Holocnemus pluchei

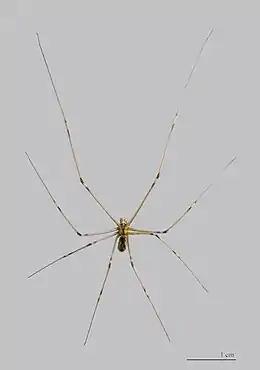
"Holocnemus pluchei", museum specimen

"Holocnemus pluchei" belongs to the family Pholcidae, which contains over 1800 species, including multiple types of "daddy long-legs". Within this family, "H. pluchei" belongs to the genus "Holocnemus", which contains just two other species, "H. caudatus", found in Spain and Sicily, and "H. hispanicus", found in Spain.